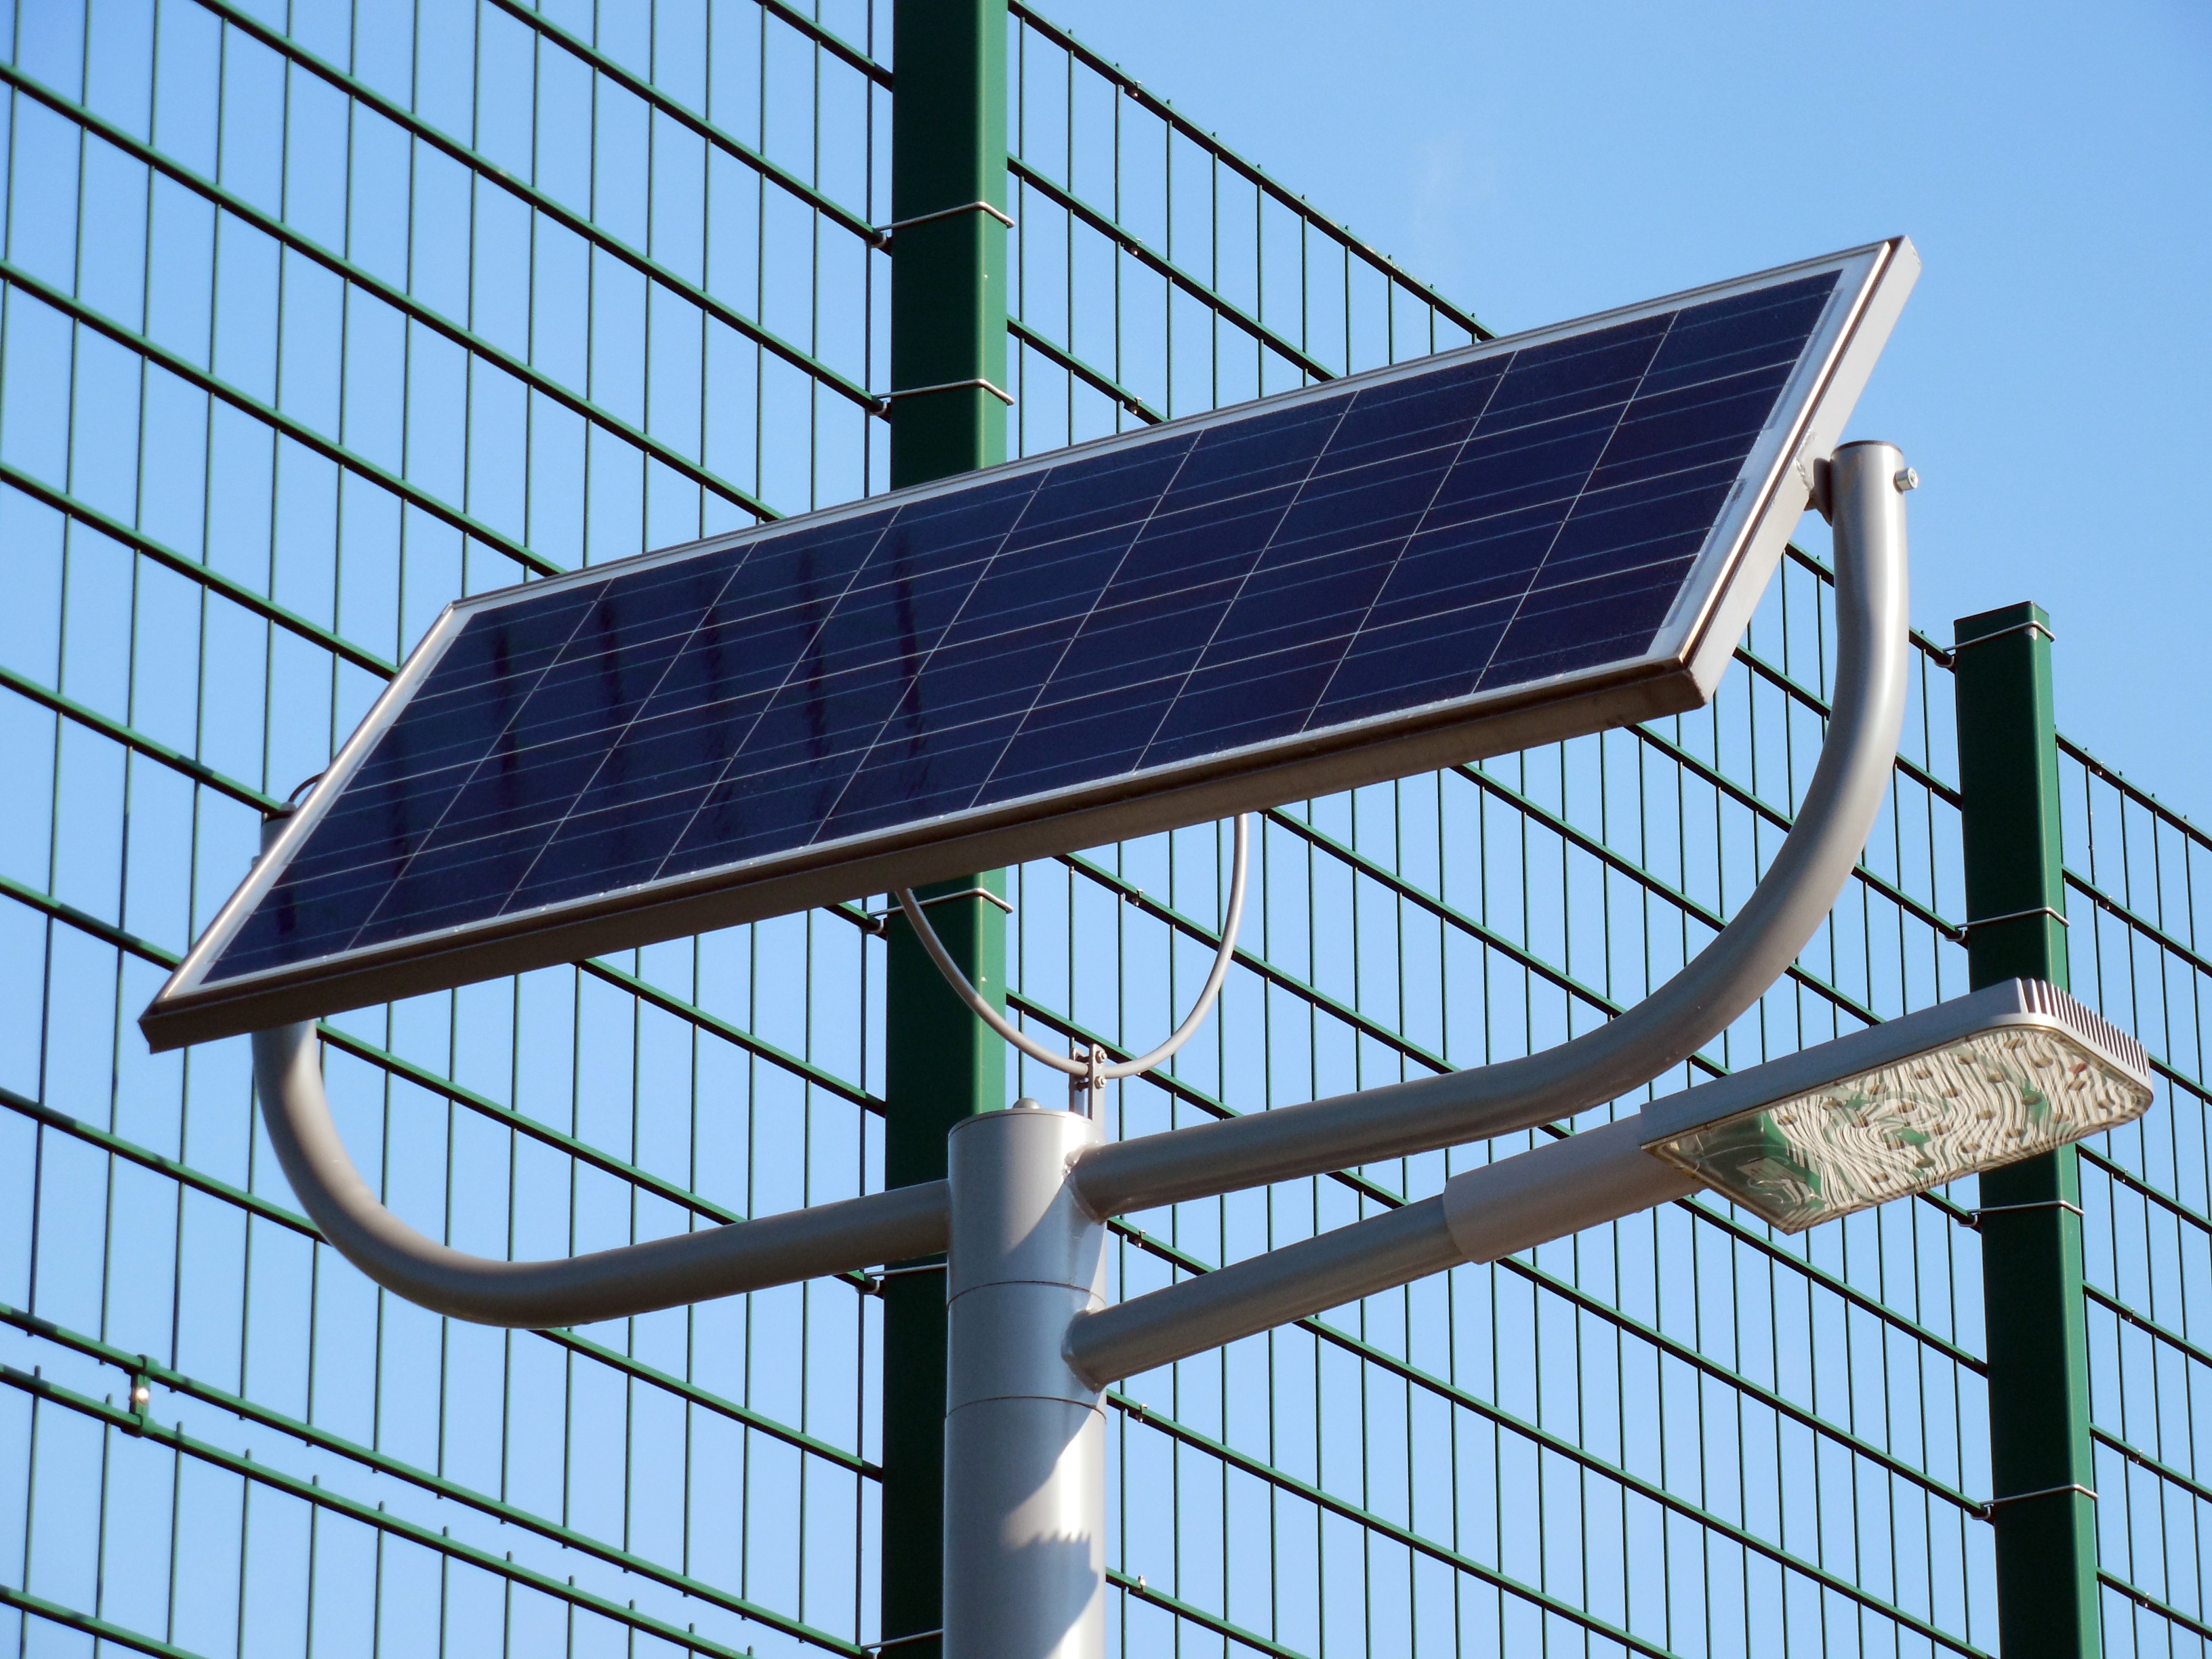
technology, roof, facade, solar, energy, solar panel, current, solar power, solar energy, photovoltaic, energy generation, solar cells, daylighting, solar technology, solar photovoltaic, outdoor structure